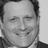
Emotion: happy